Gold reserve

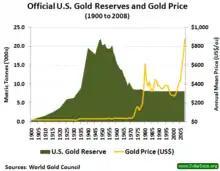
Official U.S. gold reserve since 1900

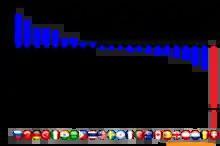
Changes in Central Bank Gold Reserves by Country 1993–2014

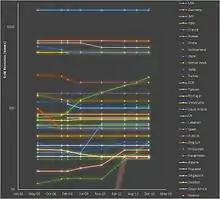
Central 2005 and 2014

A gold reserve is the gold held by a national central bank, intended mainly as a guarantee to redeem promises to pay depositors, note holders (e.g. paper money), or trading peers, during the eras of the gold standard, and also as a store of value, or to support the value of the national currency.